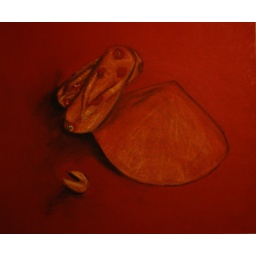
Japanese hat and shoes by Izzy November 6, 2008